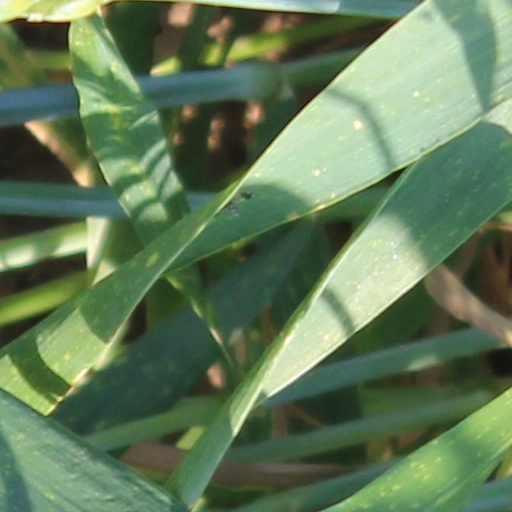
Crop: wheat